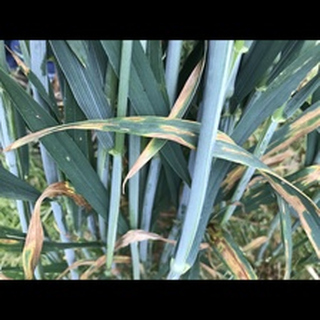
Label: wheat_septoria